Gertrude Paul

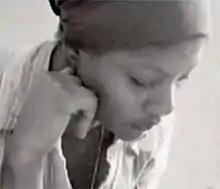

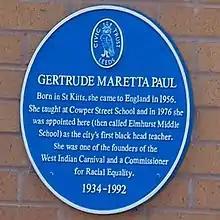
Gertrude Paul Blue Plaque

Gertrude Maretta Paul (6 September 1934 – 7 January 1992) was a teacher and advocate for the British Caribbean community in Yorkshire.